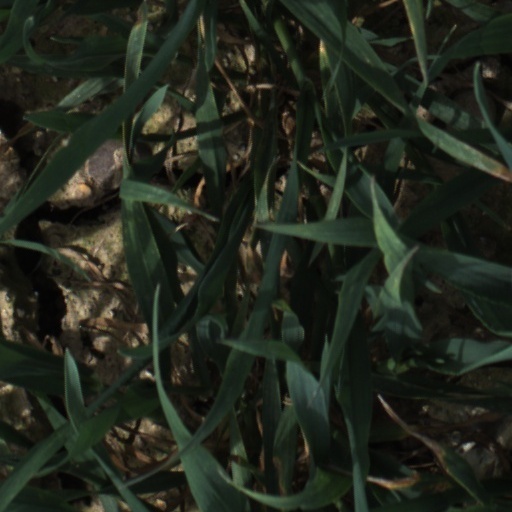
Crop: wheat